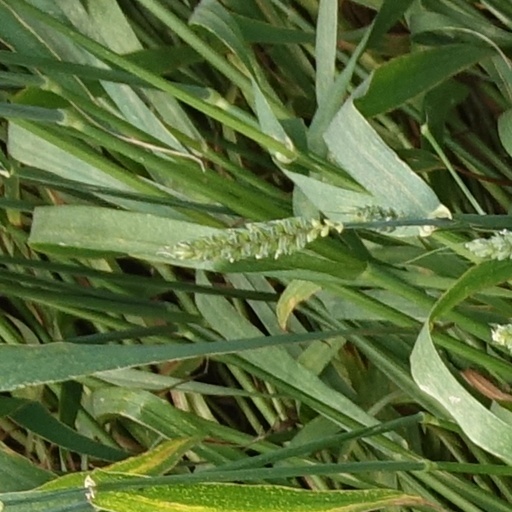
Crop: wheat